2013 Ontario Liberal Party leadership election

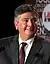
Charles Sousa

Charles Sousa is the MPP for Mississauga South (2007–2018); Minister of Labour (2010–2011); Minister of Citizenship and Immigration (2011–2012)